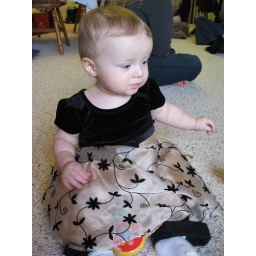
Katie in her party dress, sitting upon her new car keys.